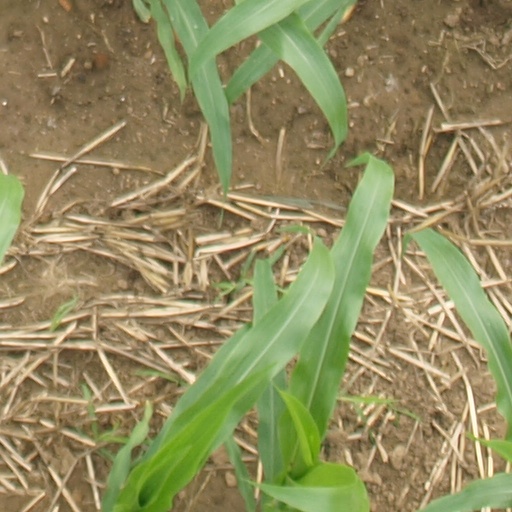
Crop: maize; corn